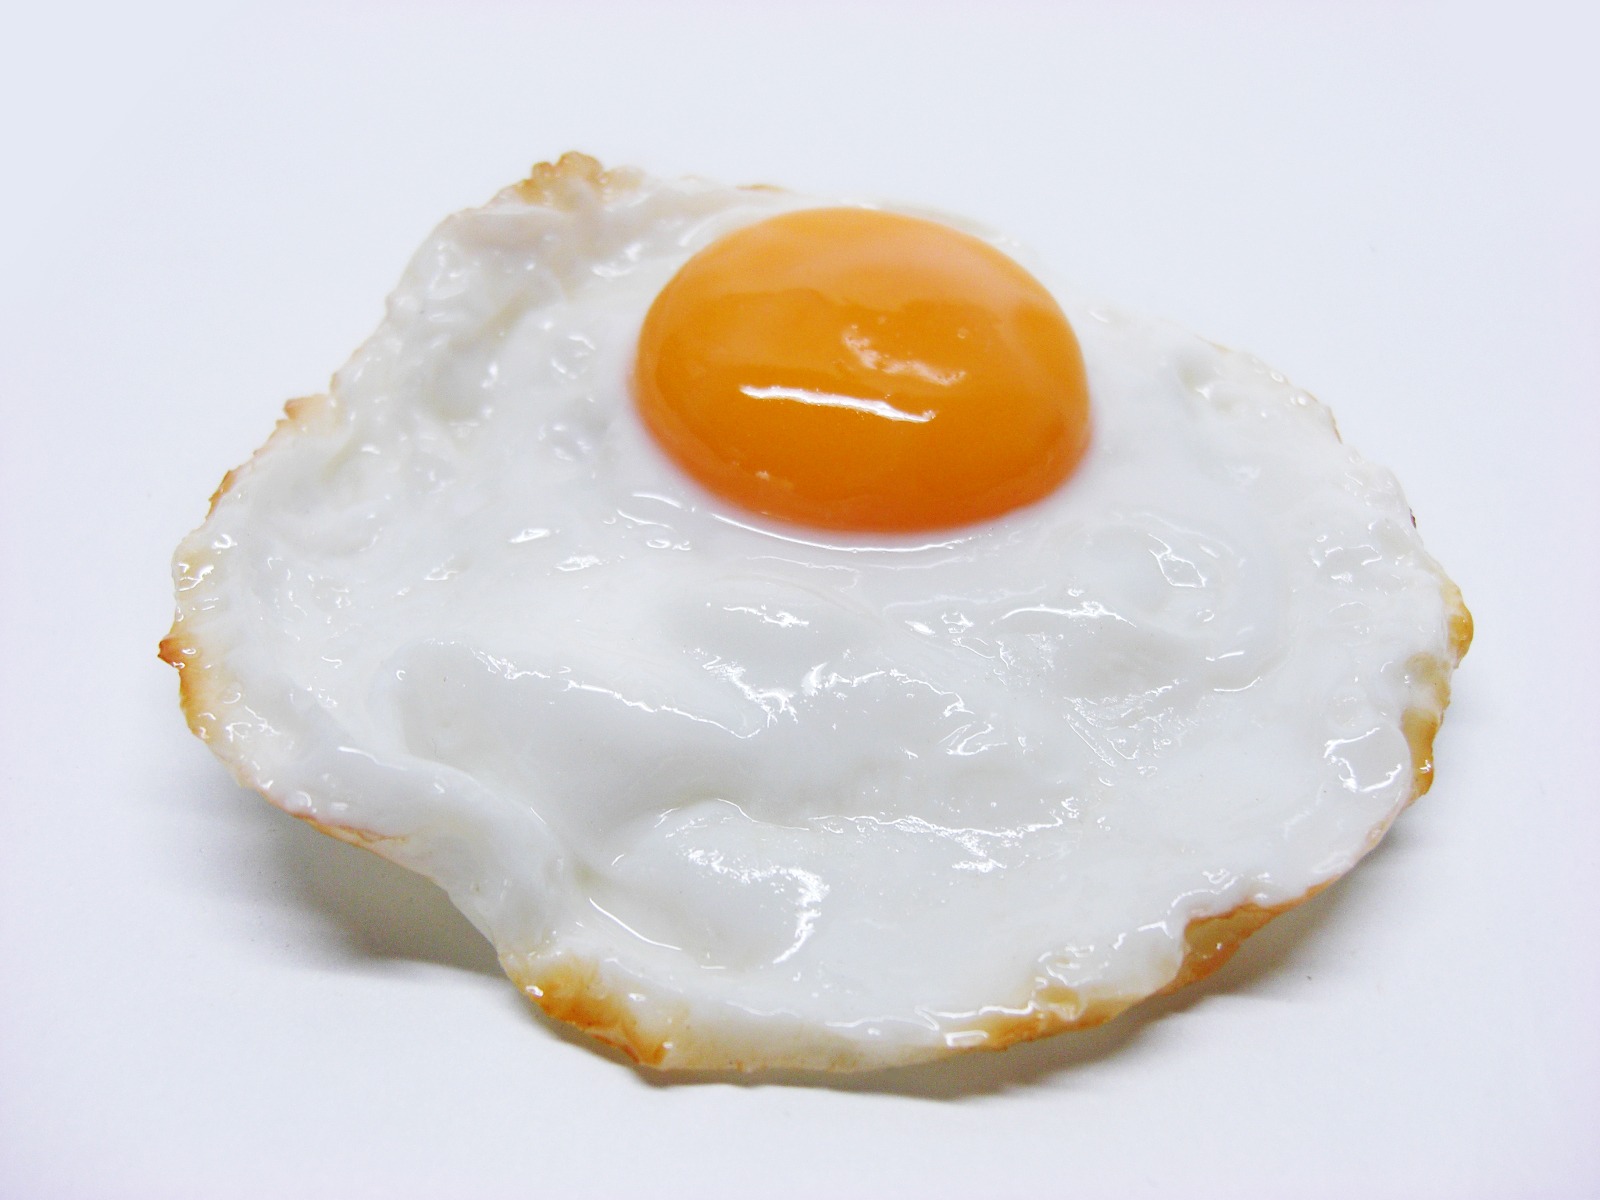
morning, dish, meal, food, ingredient, culinary, produce, fresh, recipe, breakfast, healthy, dessert, cuisine, delicious, homemade, egg, yolk, fried egg, product, calories, fried, cooked, fat, icing, nutrition, tasty, eggs, diet, protein, cholesterol, egg yolk